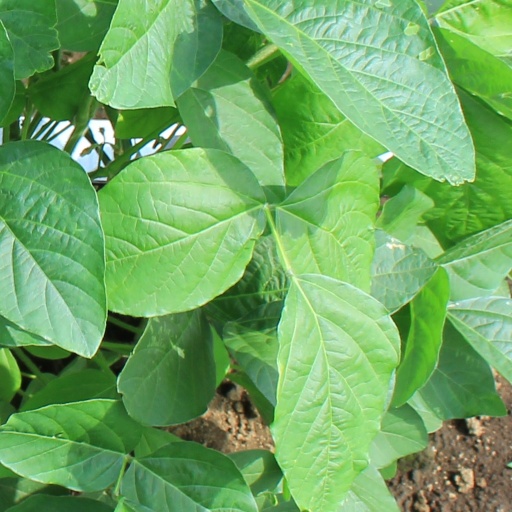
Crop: soybean